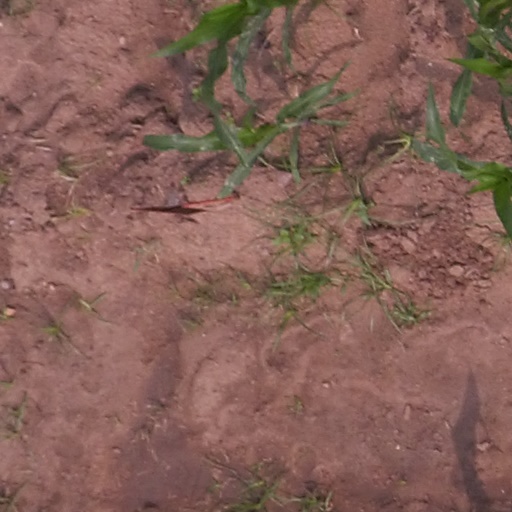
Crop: maize; corn